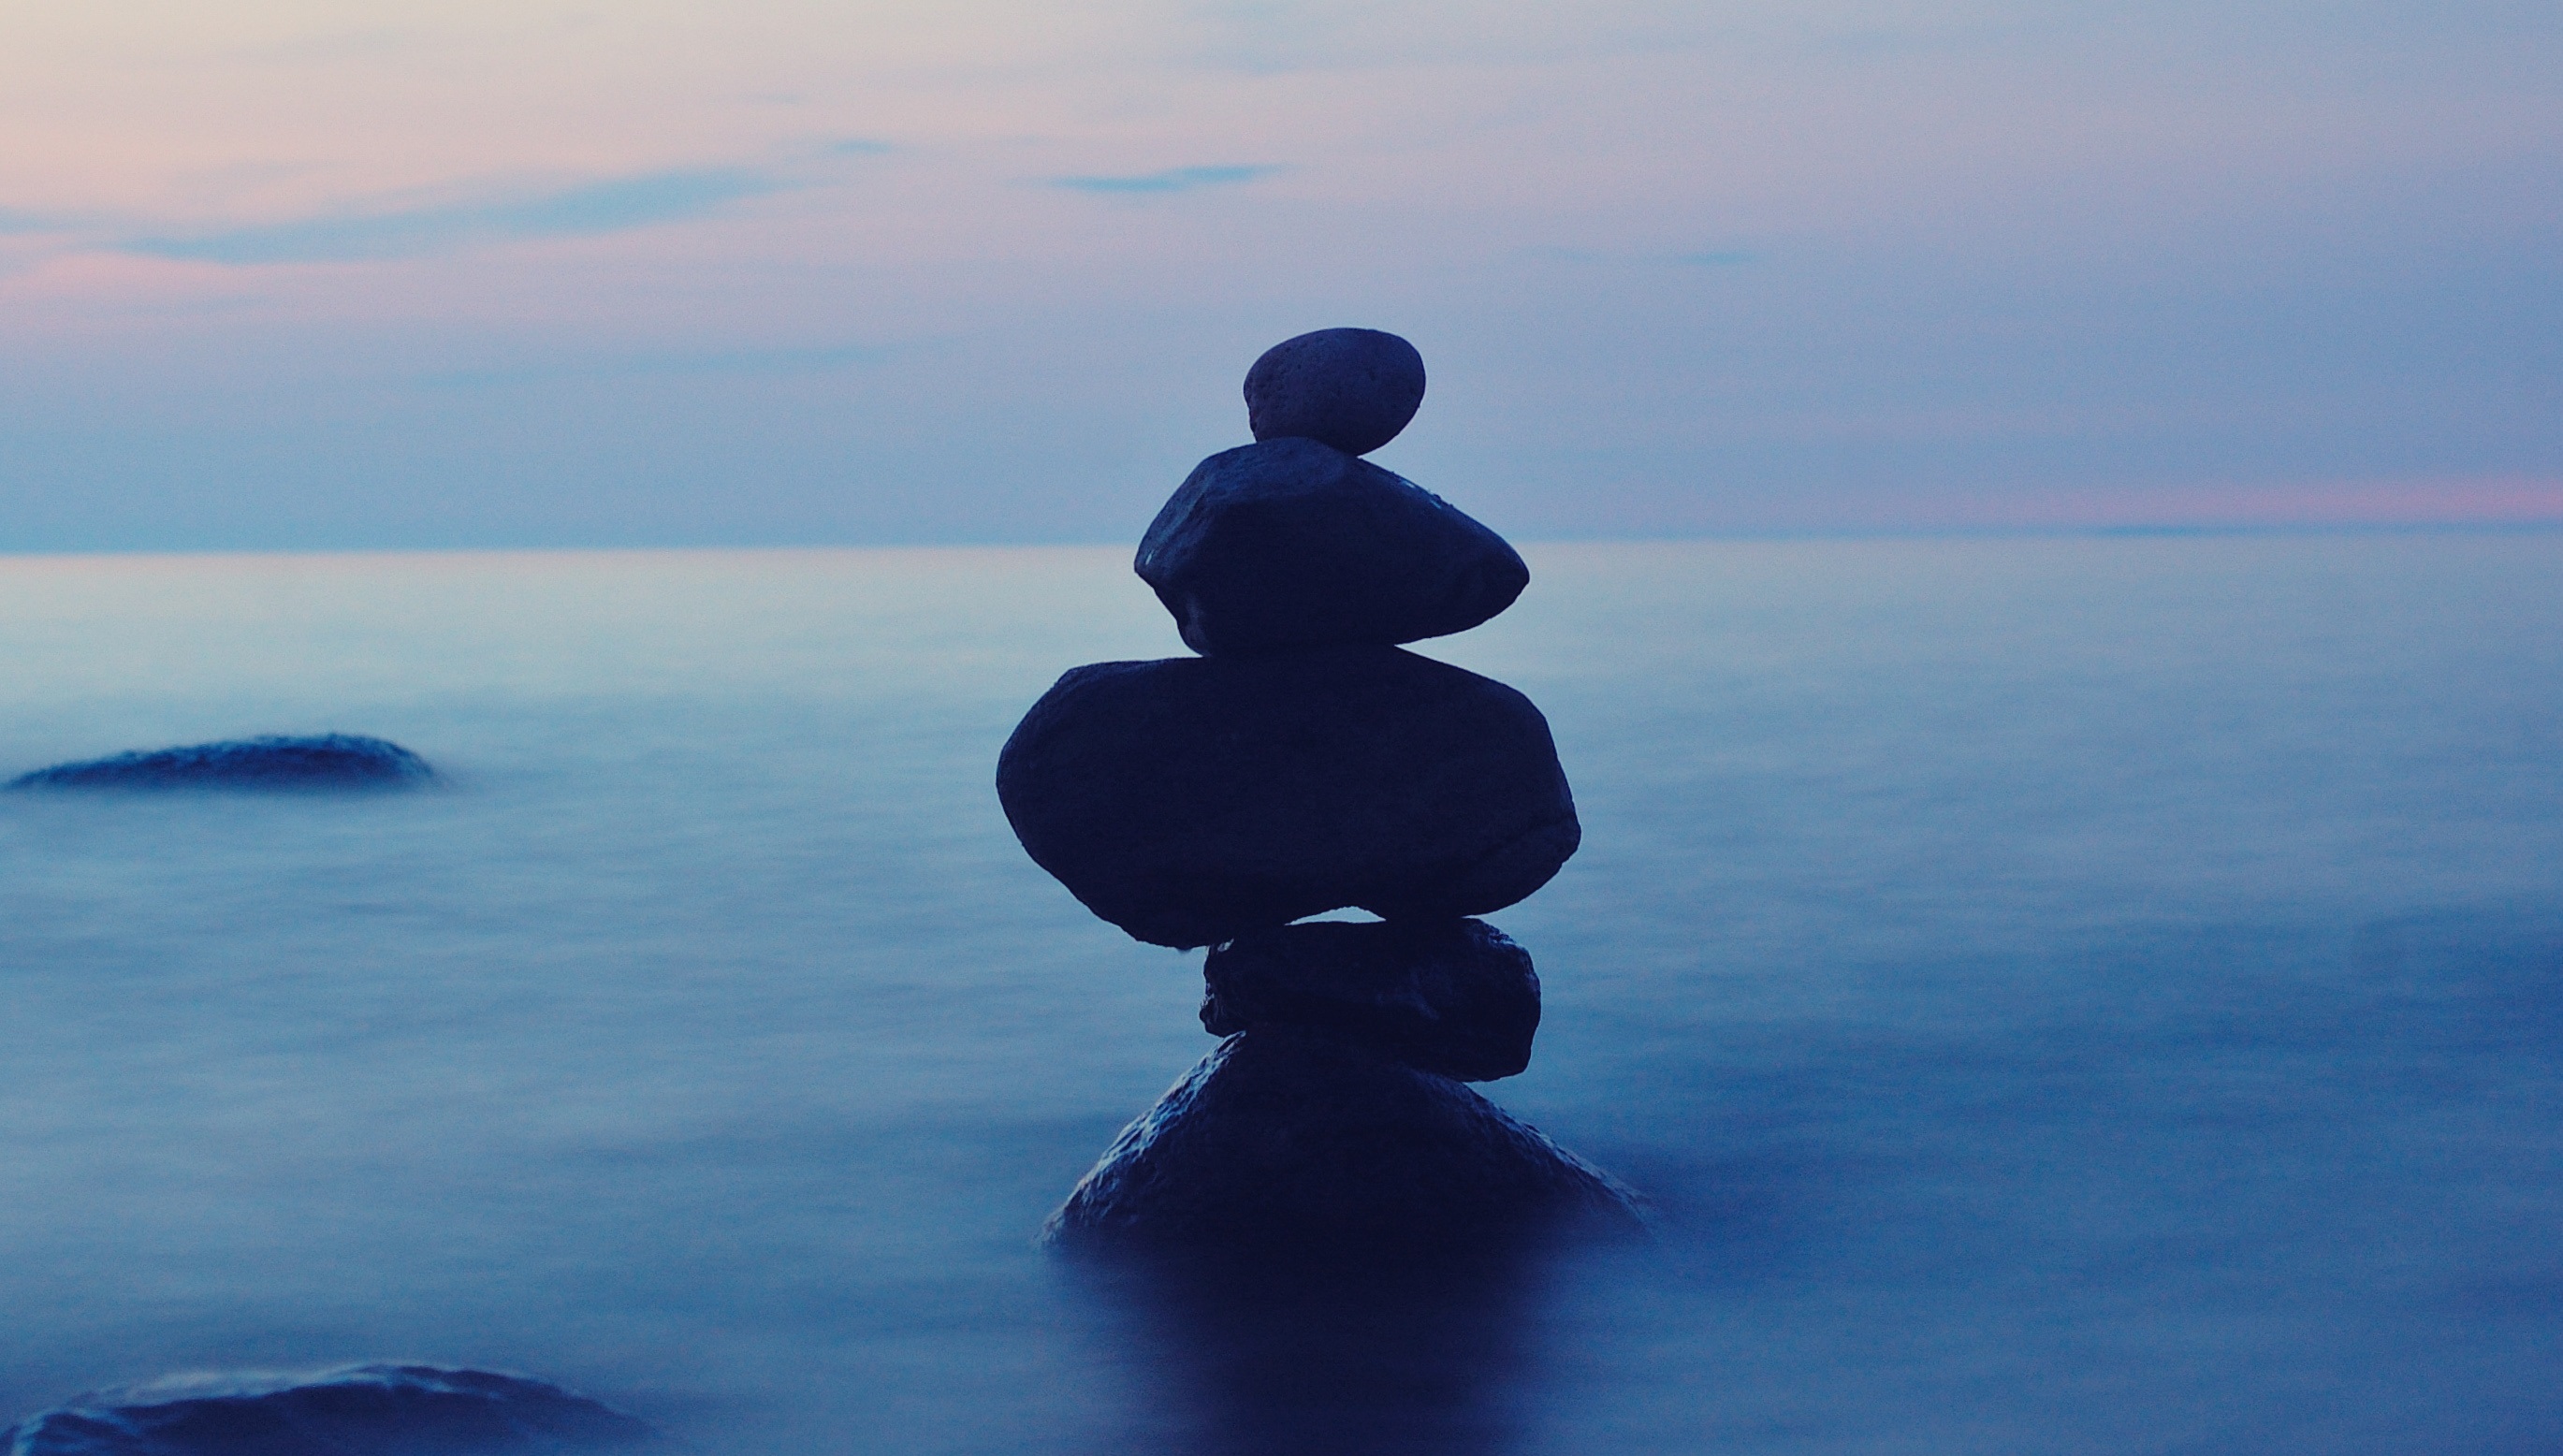
beach, sea, coast, water, rock, ocean, horizon, cloud, sky, sunrise, sunset, morning, shore, wave, lake, dawn, summer, dusk, evening, reflection, balance, bay, blue, body of water, stones, yoga, russia, ladoga, atmosphere of earth, wind wave